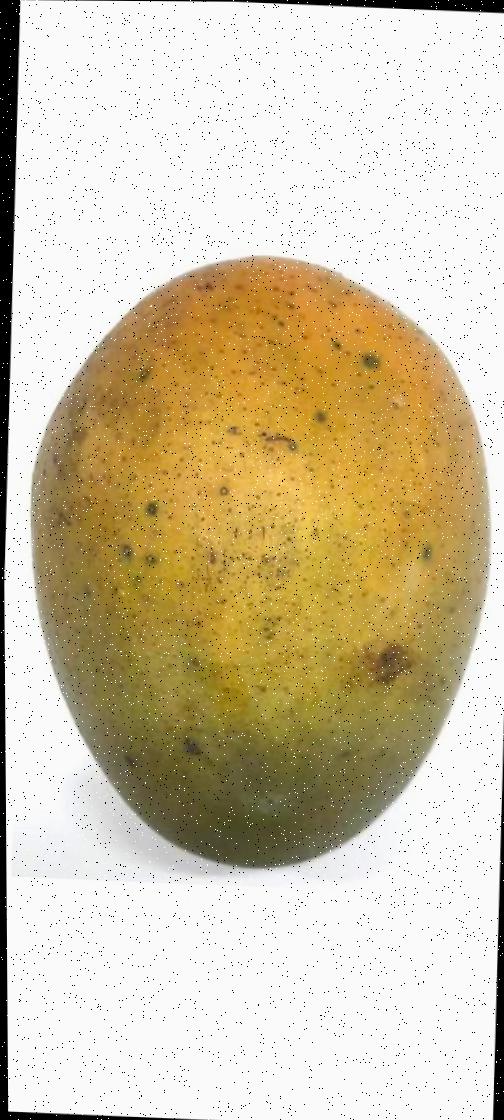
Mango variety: Himsagor